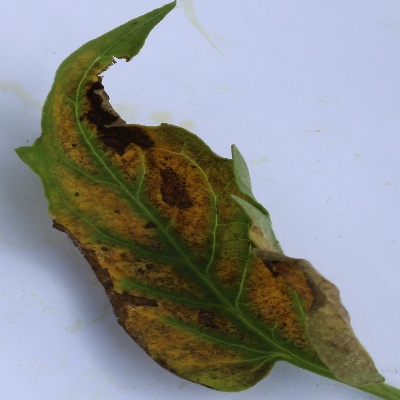
Crop: Tomato
Condition: septoria leaf spot